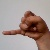
The image shows a hand gesture representing the letter 'J' in Indian Sign Language.